Demographics of Quebec

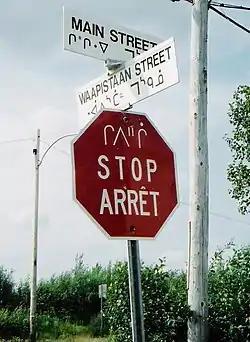
A multilingual road sign in Mistissini, showing Cree, English and French.

In the 2016 census, 50,895 people in Quebec said they knew at least one indigenous language. Furthermore, 45,570 people declared having an aboriginal language as their mother tongue. For 38,995 of them, it was the language most frequently spoken at home. Additionally, 1,195 people who did not have an aboriginal language as their mother tongue reported using an aboriginal language most often at home.